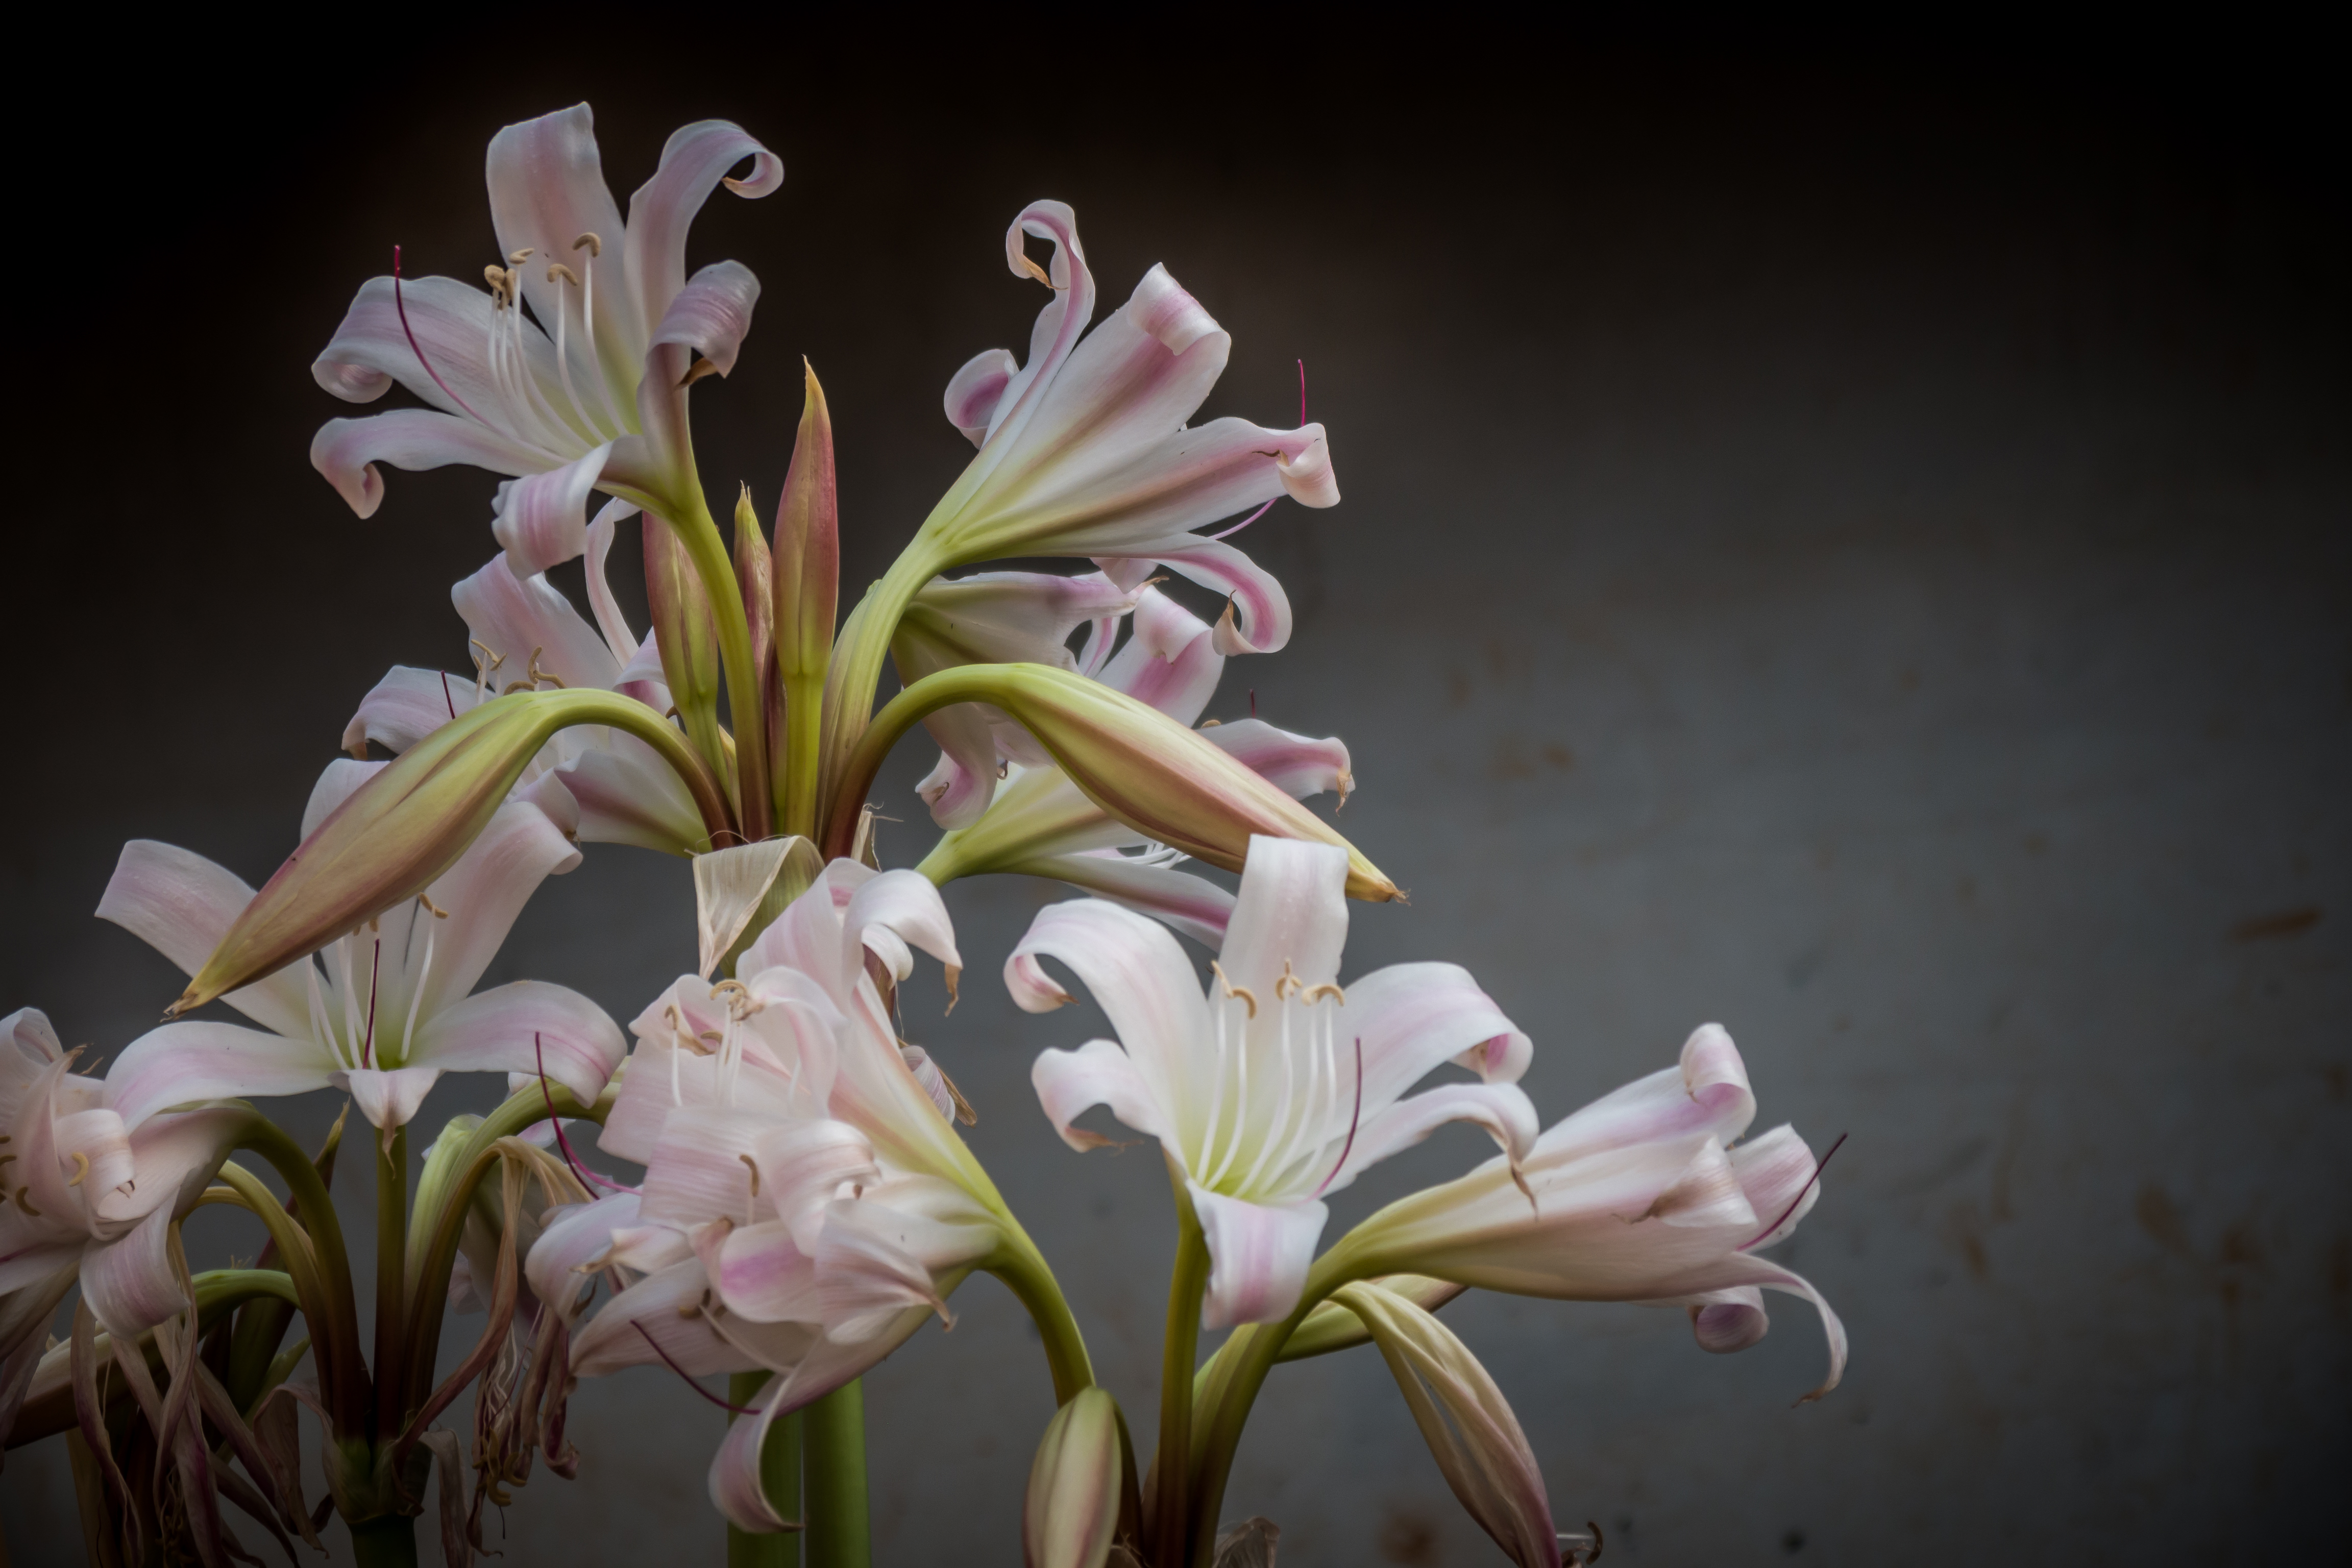
flower, background, beautiful, beauty, bloom, blossom, bud, closeup, decoration, decorative, easter, field, flora, floral, garden, green, illustration, isolated, lilies, lilly, natural, nature, plant, summer, vivid, wallpaper, white, flowering plant, lily, pink, terrestrial plant, petal, botany, crinum, amaryllis belladonna, amaryllis family, lily family, plant stem, hippeastrum, alstroemeriaceae, wildflower, iris, perennial plant